Festember

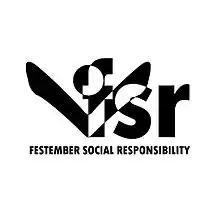
FSR Logo

Festember Social Responsibility (FSR) is the social responsibility wing of Festember. Since its inception in 2012, FSR has embarked upon various endeavours to benefit the masses through many events known for their creative names. Due to the efforts of a group of hardworking and inspired students, FSR has managed to go beyond the college boundaries to various orphanages, schools, and cities. The flagship initiatives of FSR are: